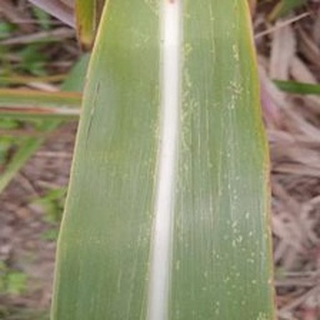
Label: sugarcane_mosaic